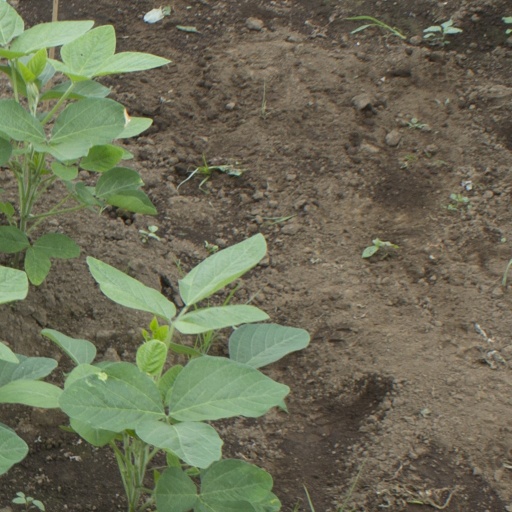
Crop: soybean